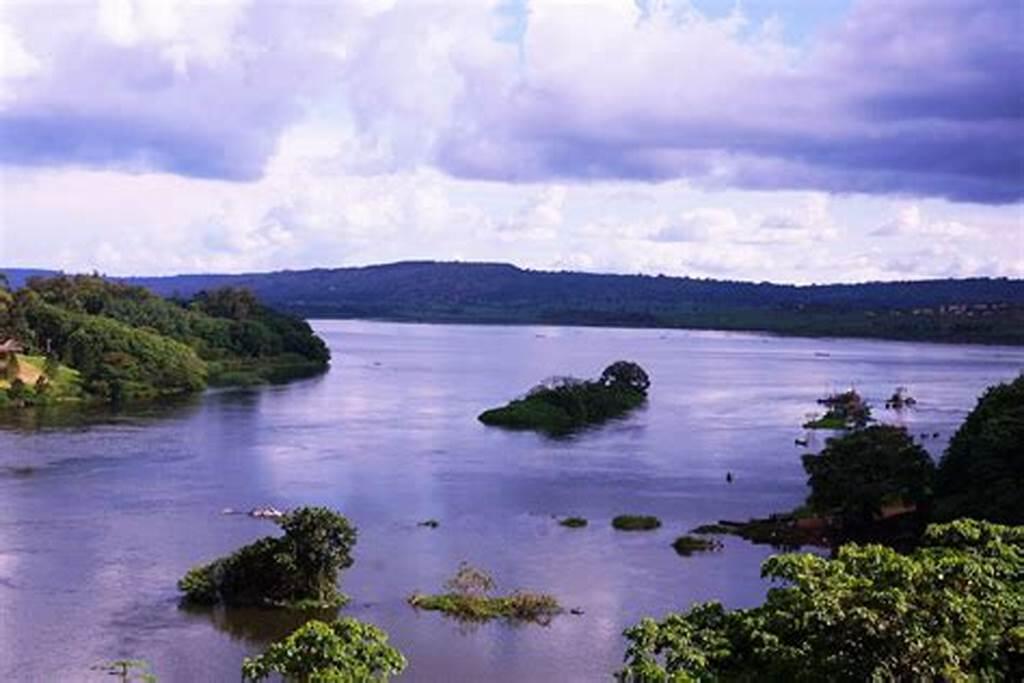
Enea lenye mandhali ya kuvutia lililotawaliwa na maji. Yalio zungukwa na milima ikiwa na muonekano wa kijani kutokana na uoto wa asili, uliopo pembezoni na kwenye safu za milima hiyo inayoleta  mazingira ya mvuto ya asili.